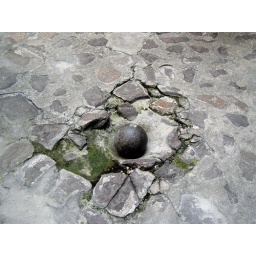
Cannon ball embedded in the floor of the women's enclosure in the slave castle.